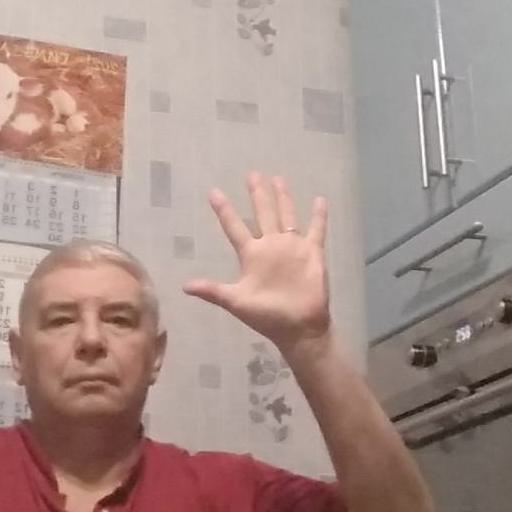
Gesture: palm